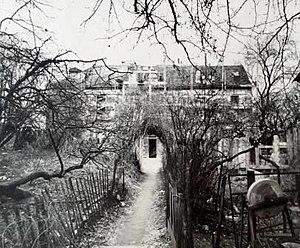
La réhabilitation de la Maison du Bel Air par Claude Charpentier - Coll. Le Vieux Montmartre / Musée de Montmartre
La Société d’histoire et d’archéologie des IXᵉ et XVIIIᵉ arrondissements — Le Vieux Montmartre est une société savante fondée à Paris en 1886, reconnue d'utilité publique en 1967.